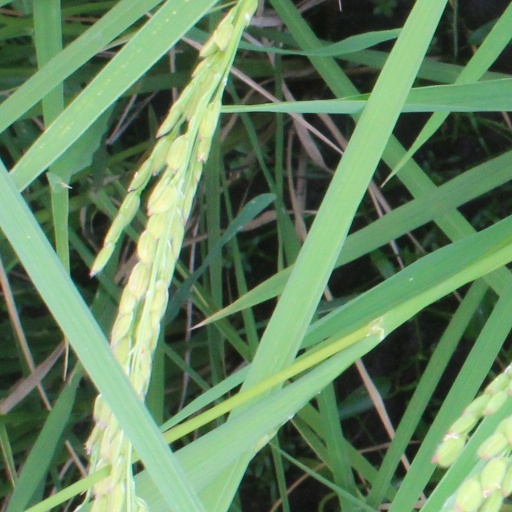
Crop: rice